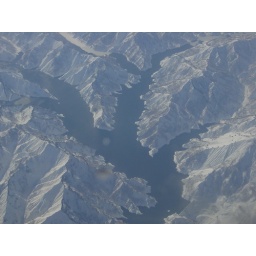
A lake in the Japanese Alps I saw from my plane